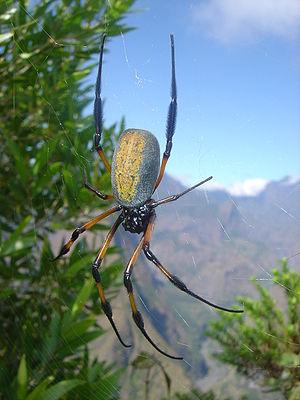
Image prise sur la crête de la Roche Vert Bouteille, près de Dos d'Âne, sur l'île de la Réunion.
Trichonephila inaurata, la Néphile dorée, est une espèce d'araignées aranéomorphes de la famille des Araneidae.
Cette page a pour objet de présenter un arbre phylogénétique des Chelicerata s.s., c'est-à-dire un cladogramme mettant en lumière les relations de parenté existant entre leurs différents groupes, telles que les dernières analyses reconnues les proposent. Ce n'est qu'une possibilité, et les principaux débats qui subsistent au sein de la communauté scientifique sont brièvement présentés ci-dessous, avant la bibliographie.
Cette page a pour objet de présenter un arbre phylogénétique des Araneae, c'est-à-dire un cladogramme mettant en lumière les relations de parenté existant entre leurs différents groupes, telles que les dernières analyses reconnues les proposent. Ce n'est qu'une possibilité, et les principaux débats qui subsistent au sein de la communauté scientifique sont brièvement présentés ci-dessous, avant la bibliographie.